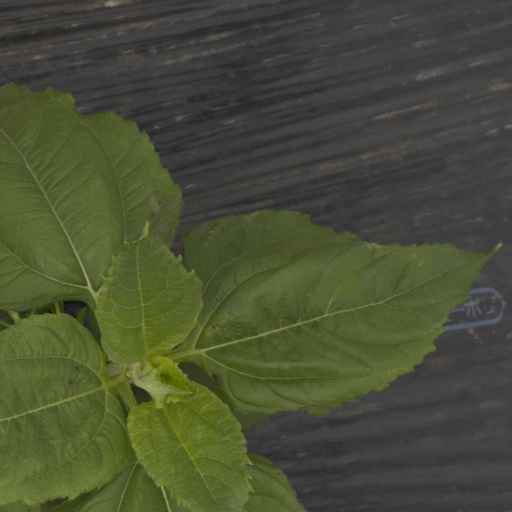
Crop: Jerusalem artichoke